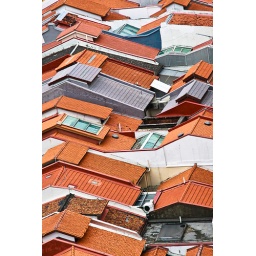
Tiled roof of shop houses as seen above orchard central.